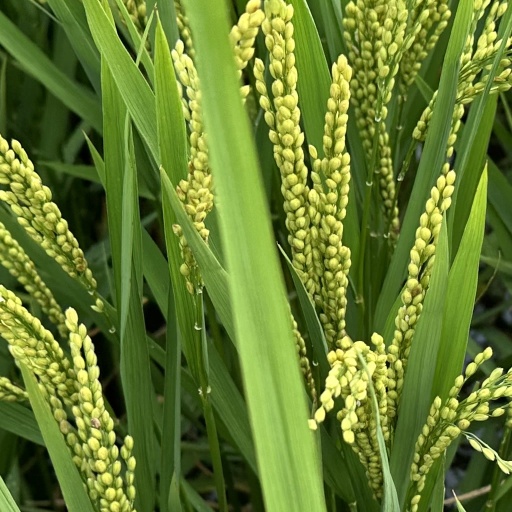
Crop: rice